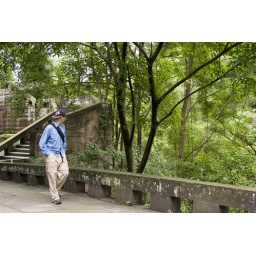
Strolling across a stone bridge in Dazu, a small town outside of Chongqing, China.